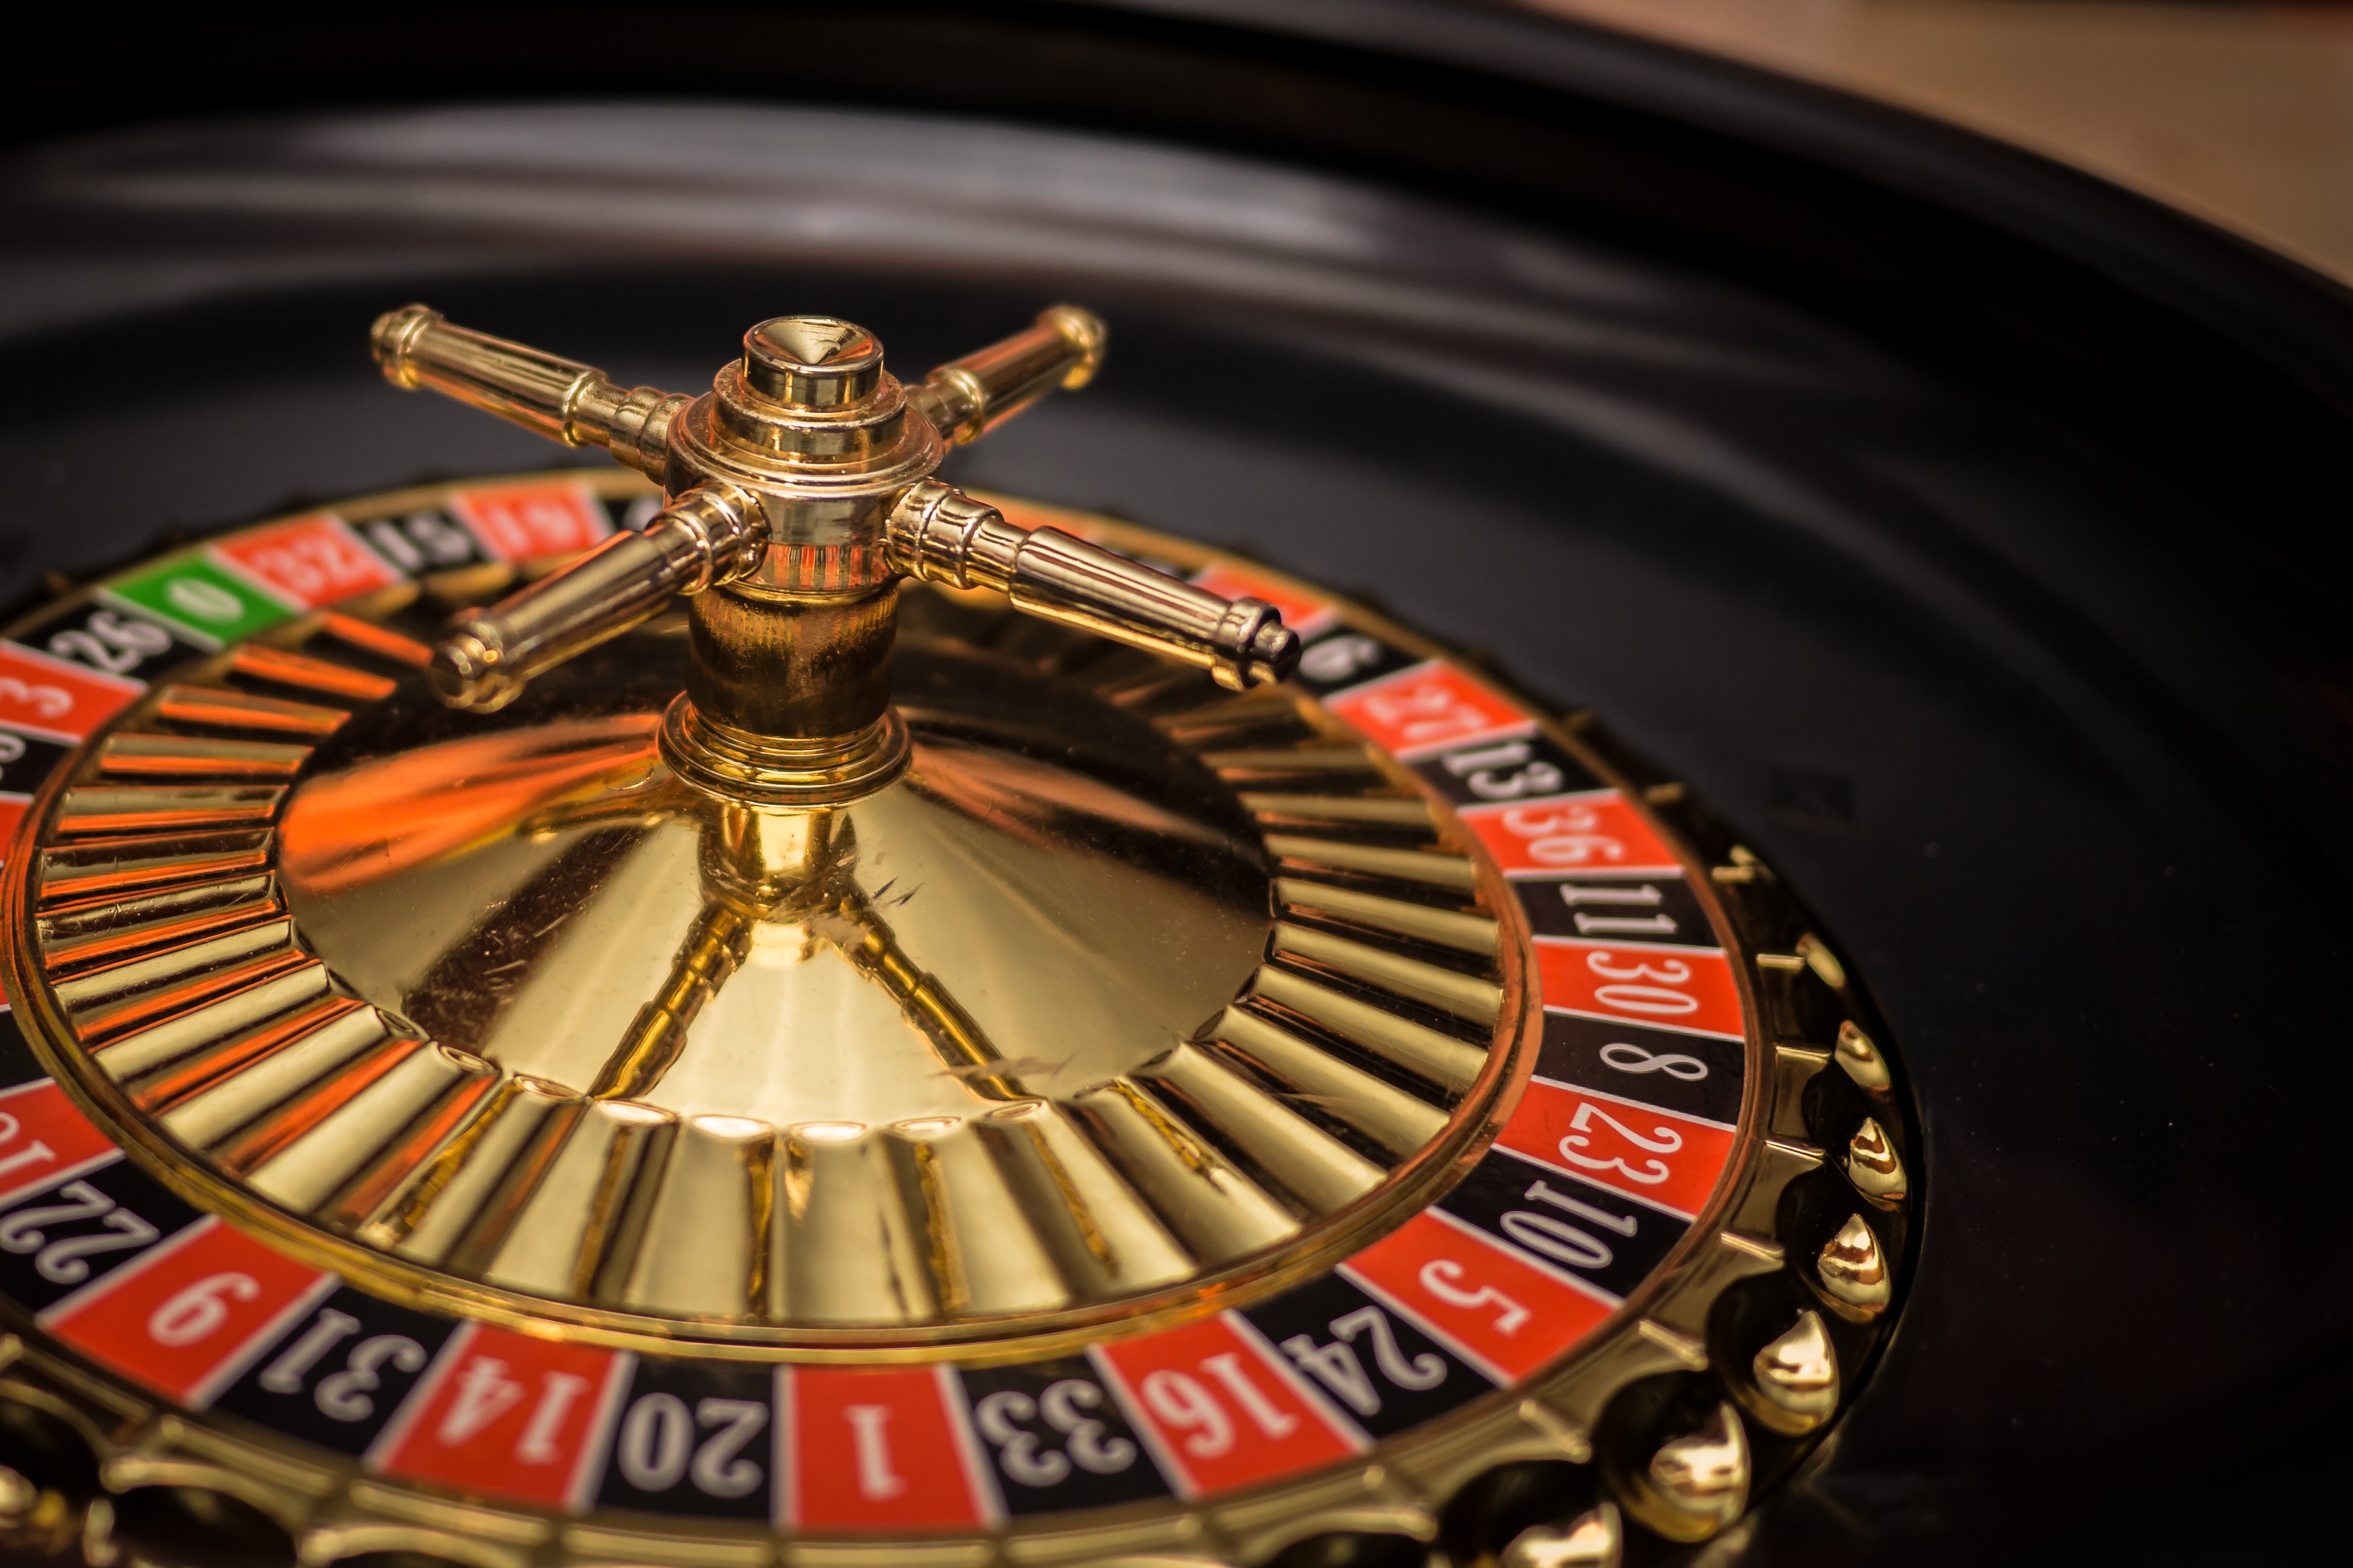
wheel, red, black, casino, gambling, games, luck, dealer, roulette